Prelude to the War in Afghanistan (2001–2021)

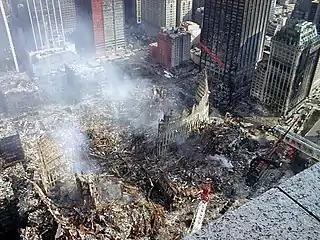
Ground Zero in New York following the attacks of 11 September 2001

Ahmad Shah Massoud was the only leader of the United Front (Northern Alliance) in Afghanistan in 2001. In the areas under his control, Massoud set up democratic institutions and signed the Women's Rights Declaration. Massoud's tolerant government prompted up to a million refugees to flee from the Taliban to areas under his control.